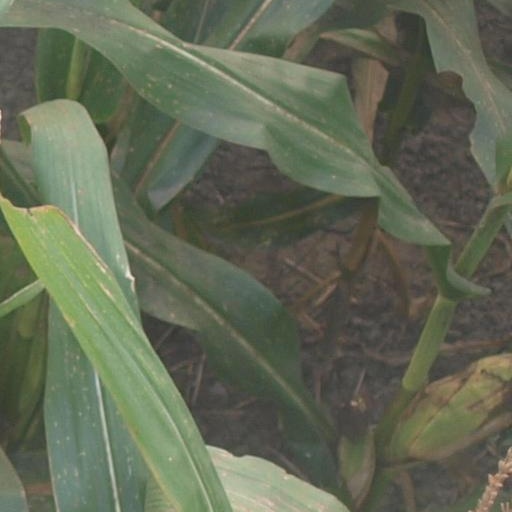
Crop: maize; corn